Lambda Theta Alpha

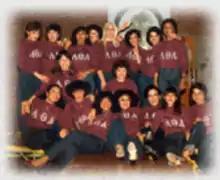
Lambda Theta Alpha Founding Mothers and Line 1

Lambda Theta Alpha was the first Latina-based sorority in the United States. It was established by seventeen women who are recognized as the Founding Mothers of the organization, including Ileana Almaguer, Cecilia Alvarez, Carmen Baez, Karen Capra, Doris Cruz, Arlene Fernandez, Eneida Figueroa, Maria Gautier, Teresa Gonzalez, Dra. Thomasa Gonzalez, Diana Ibarria, Lillian Marrero, Ofelia Oviedo, Linda Perez, Aurora "Dory" Rodriguez, Maria del Carmen Vega, and Marilyn Wyatt.